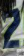
Number: 2